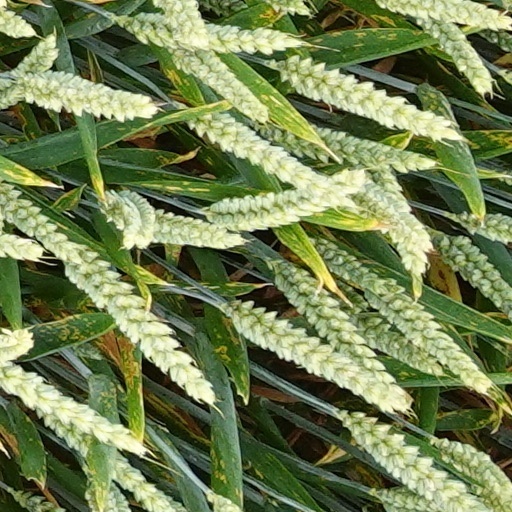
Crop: wheat